Jaan Koort

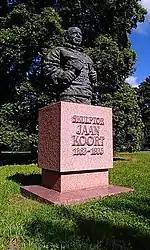
Statue of Koort in Kadriorg Park, Tallinn by Edgar Viies and Andres Mänd.

Born on 6 November in Tartu, he was the thirteenth child of village farmers Susanna-Marie and Jaan Koort. He studied at Orge village school. During the period from 1896 to 1900 he studied at the Tartu city school. In 1901, he participated in the German Craftsmen Society's drawing courses. His studies continued at the Saint Petersburg Stieglitz State Academy of Art and Design (1902–1905), where he studied painting and sculpture. During the Revolution of 1905 he left St. Petersburg, and later moved back to Estonia, then later to Finland, and from there to Paris.